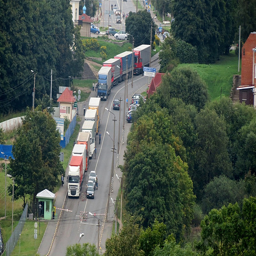
A group of trucks are lined up on the street.
A convoy of big rig trucks driving into a check point.
Several cargo trucks that are driving down the street.
A line of cargo trucks approaches a security gate.
A road with a row of trucks and other vehicles.